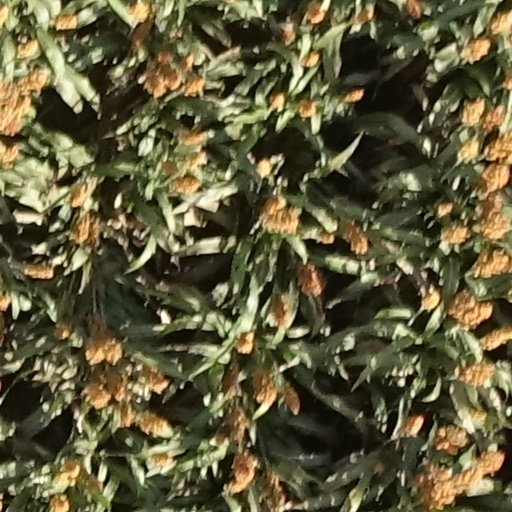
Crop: sorghum